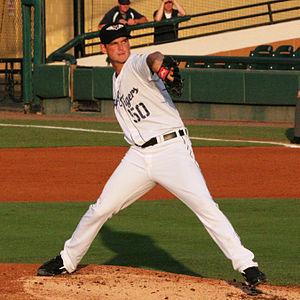
Jacob Edward Turner est un lanceur droitier des Ligues majeures de baseball jouant avec les White Sox de Chicago.